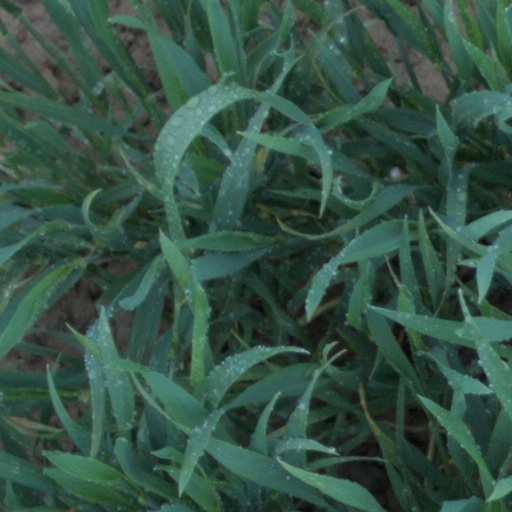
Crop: wheat